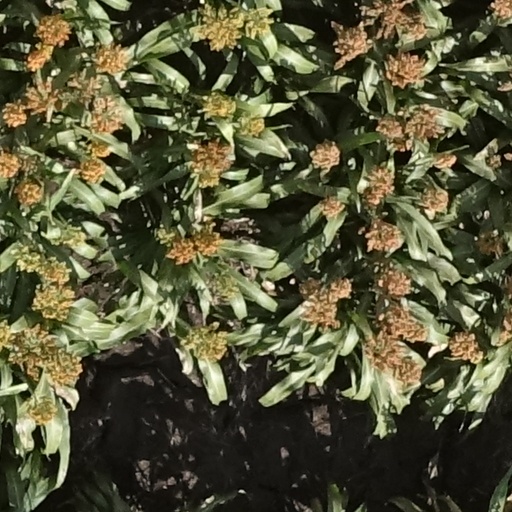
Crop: sorghum